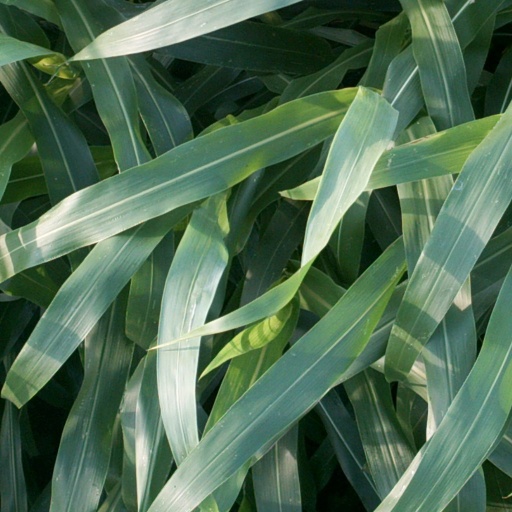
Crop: sorghum